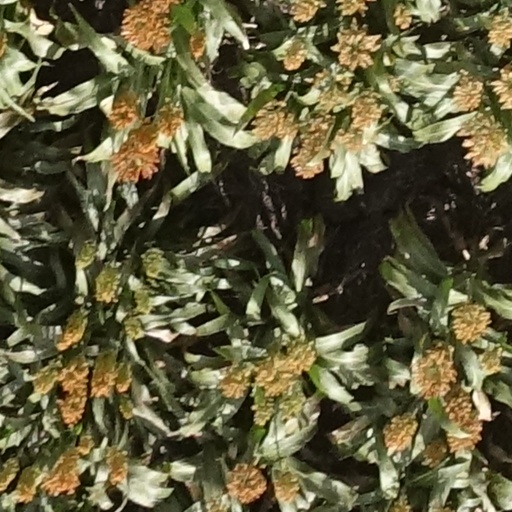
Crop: sorghum